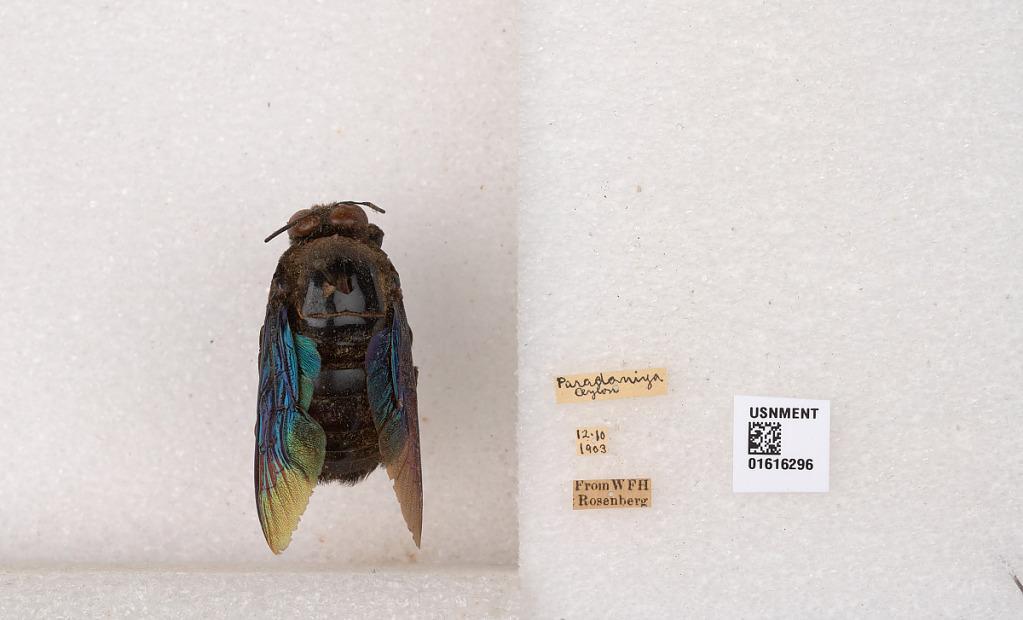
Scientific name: Xylocopa (Mesotrichia) tenuiscapa Westwood
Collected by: W. Rosenberg
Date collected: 1903-12-10
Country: Sri Lanka
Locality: Paradoniya